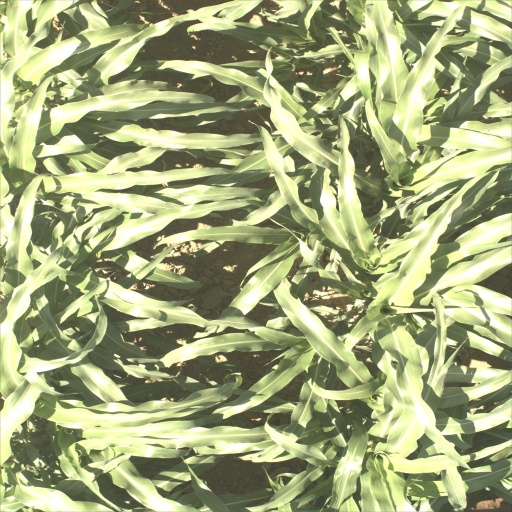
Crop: sorghum